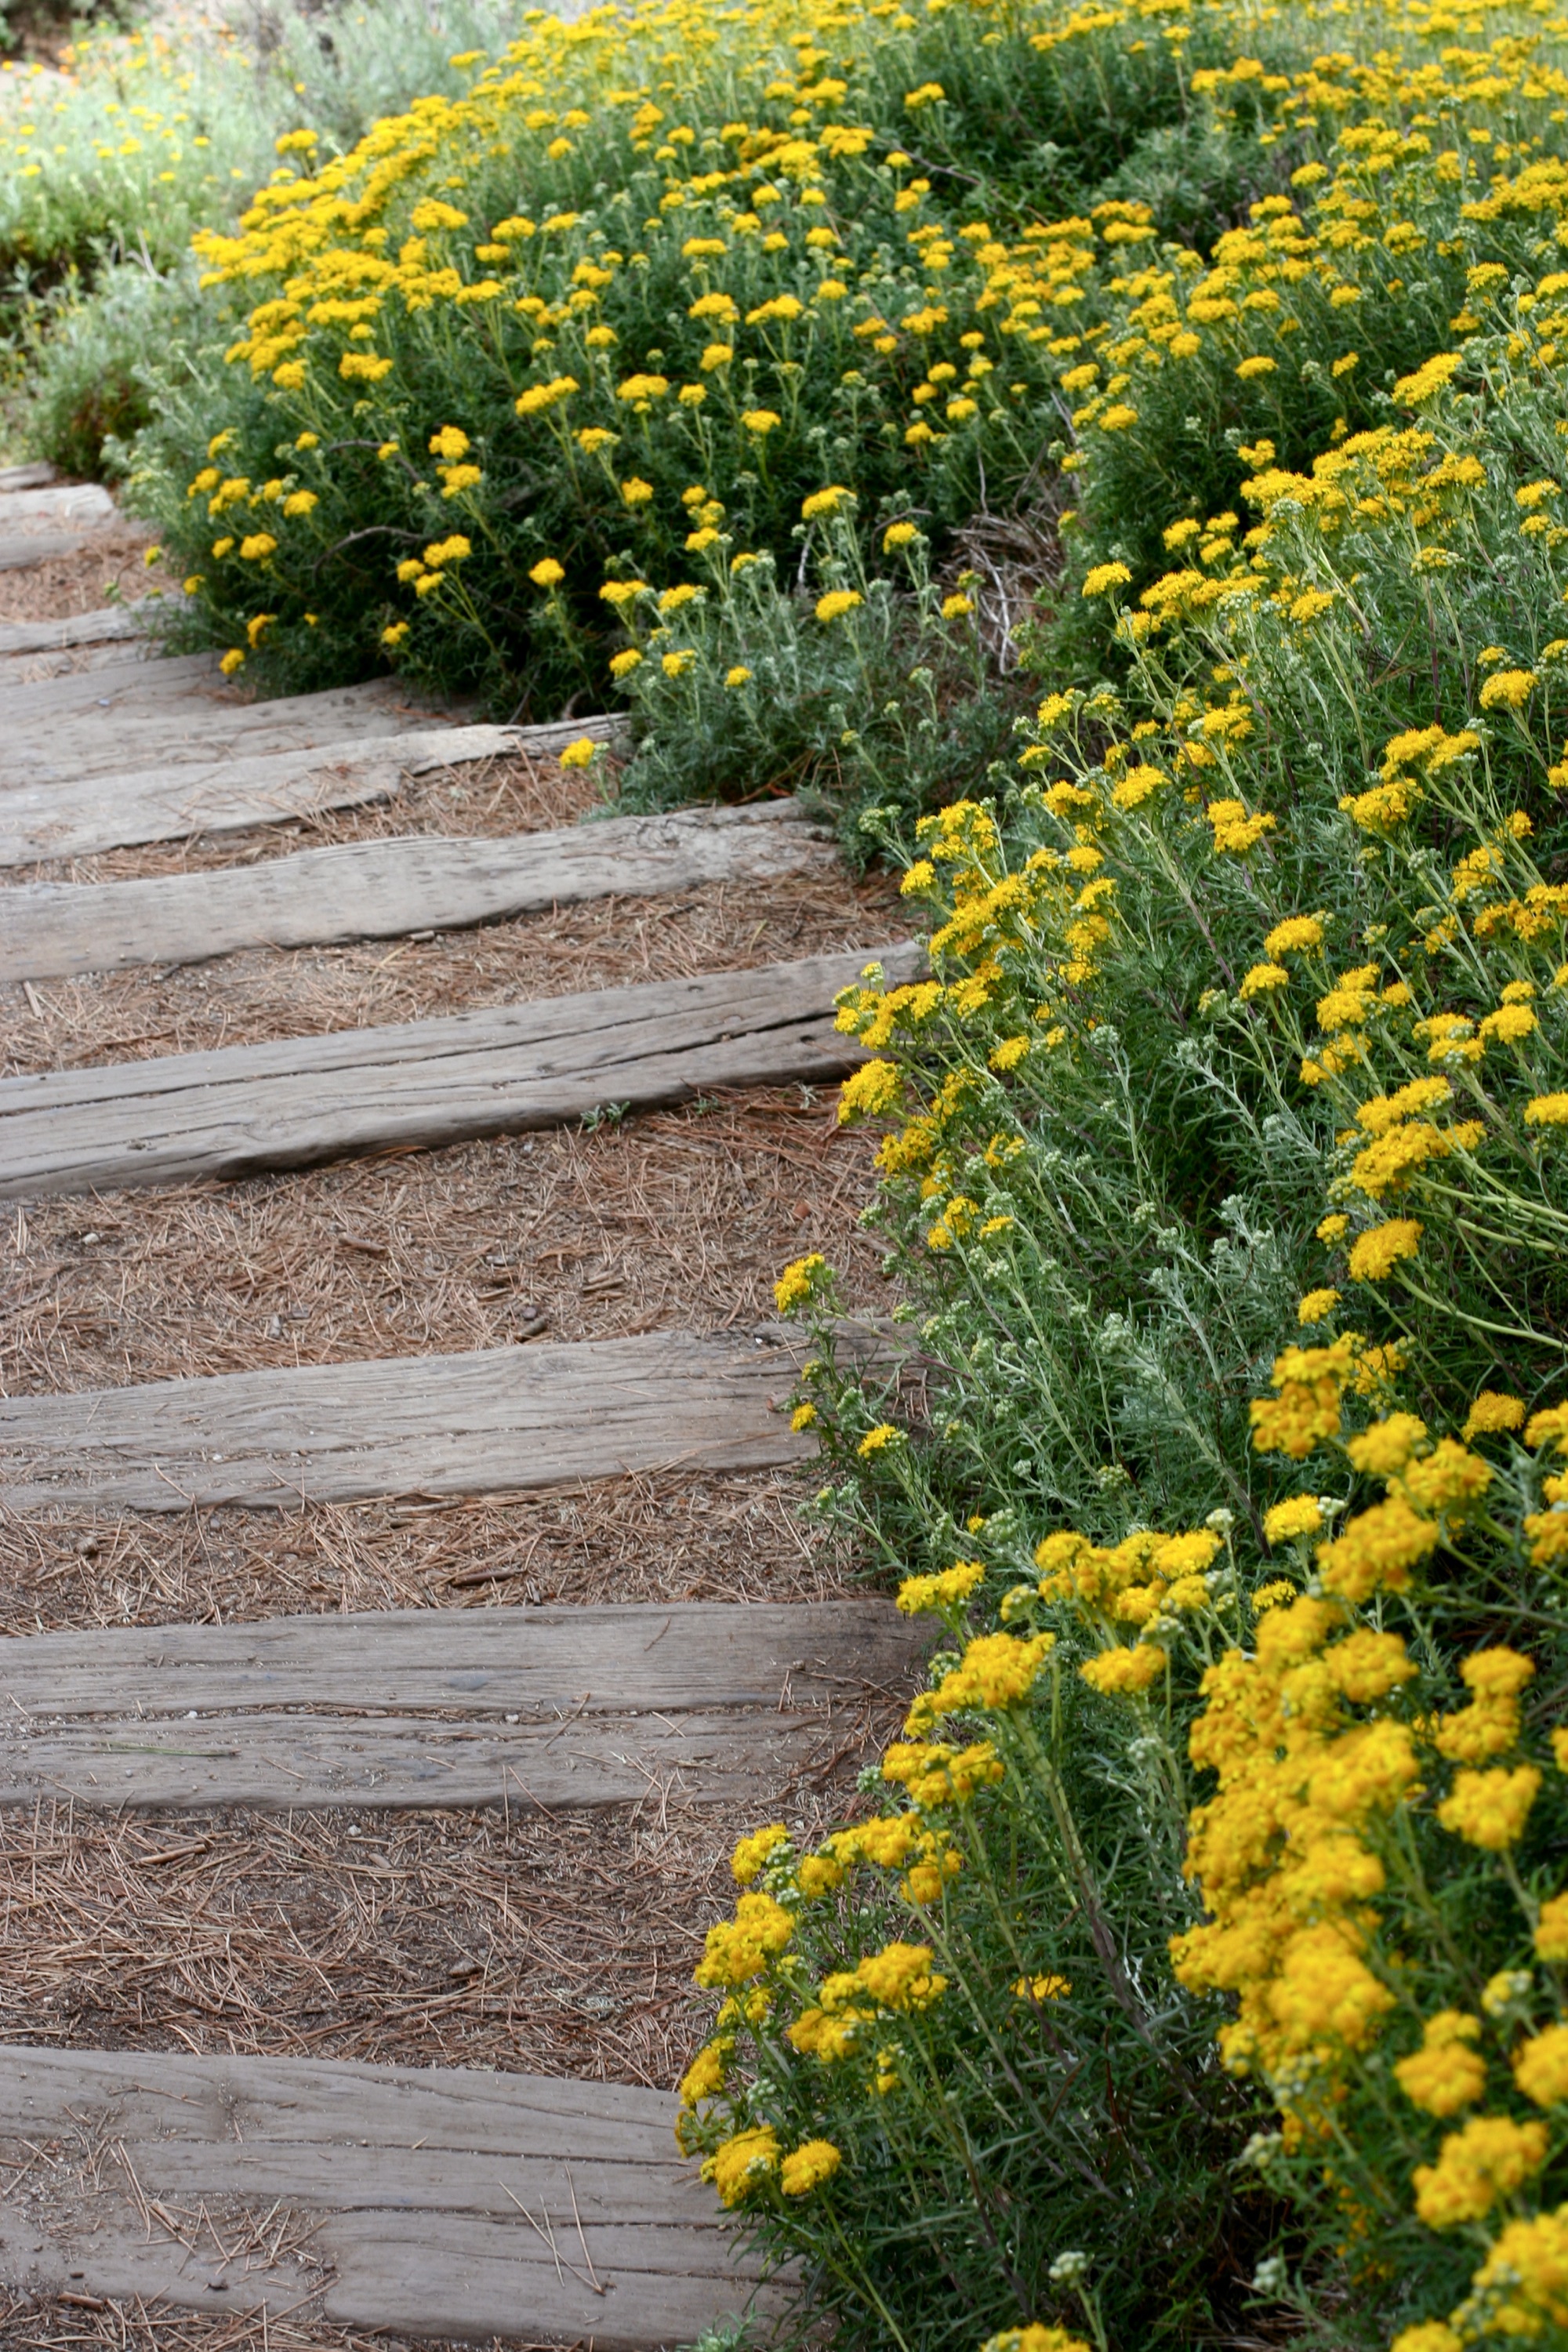
plant, field, leaf, flower, botany, yellow, garden, flora, shrub, monterey, nmc2009, pointlobos, flowering plant, daisy family, land plant